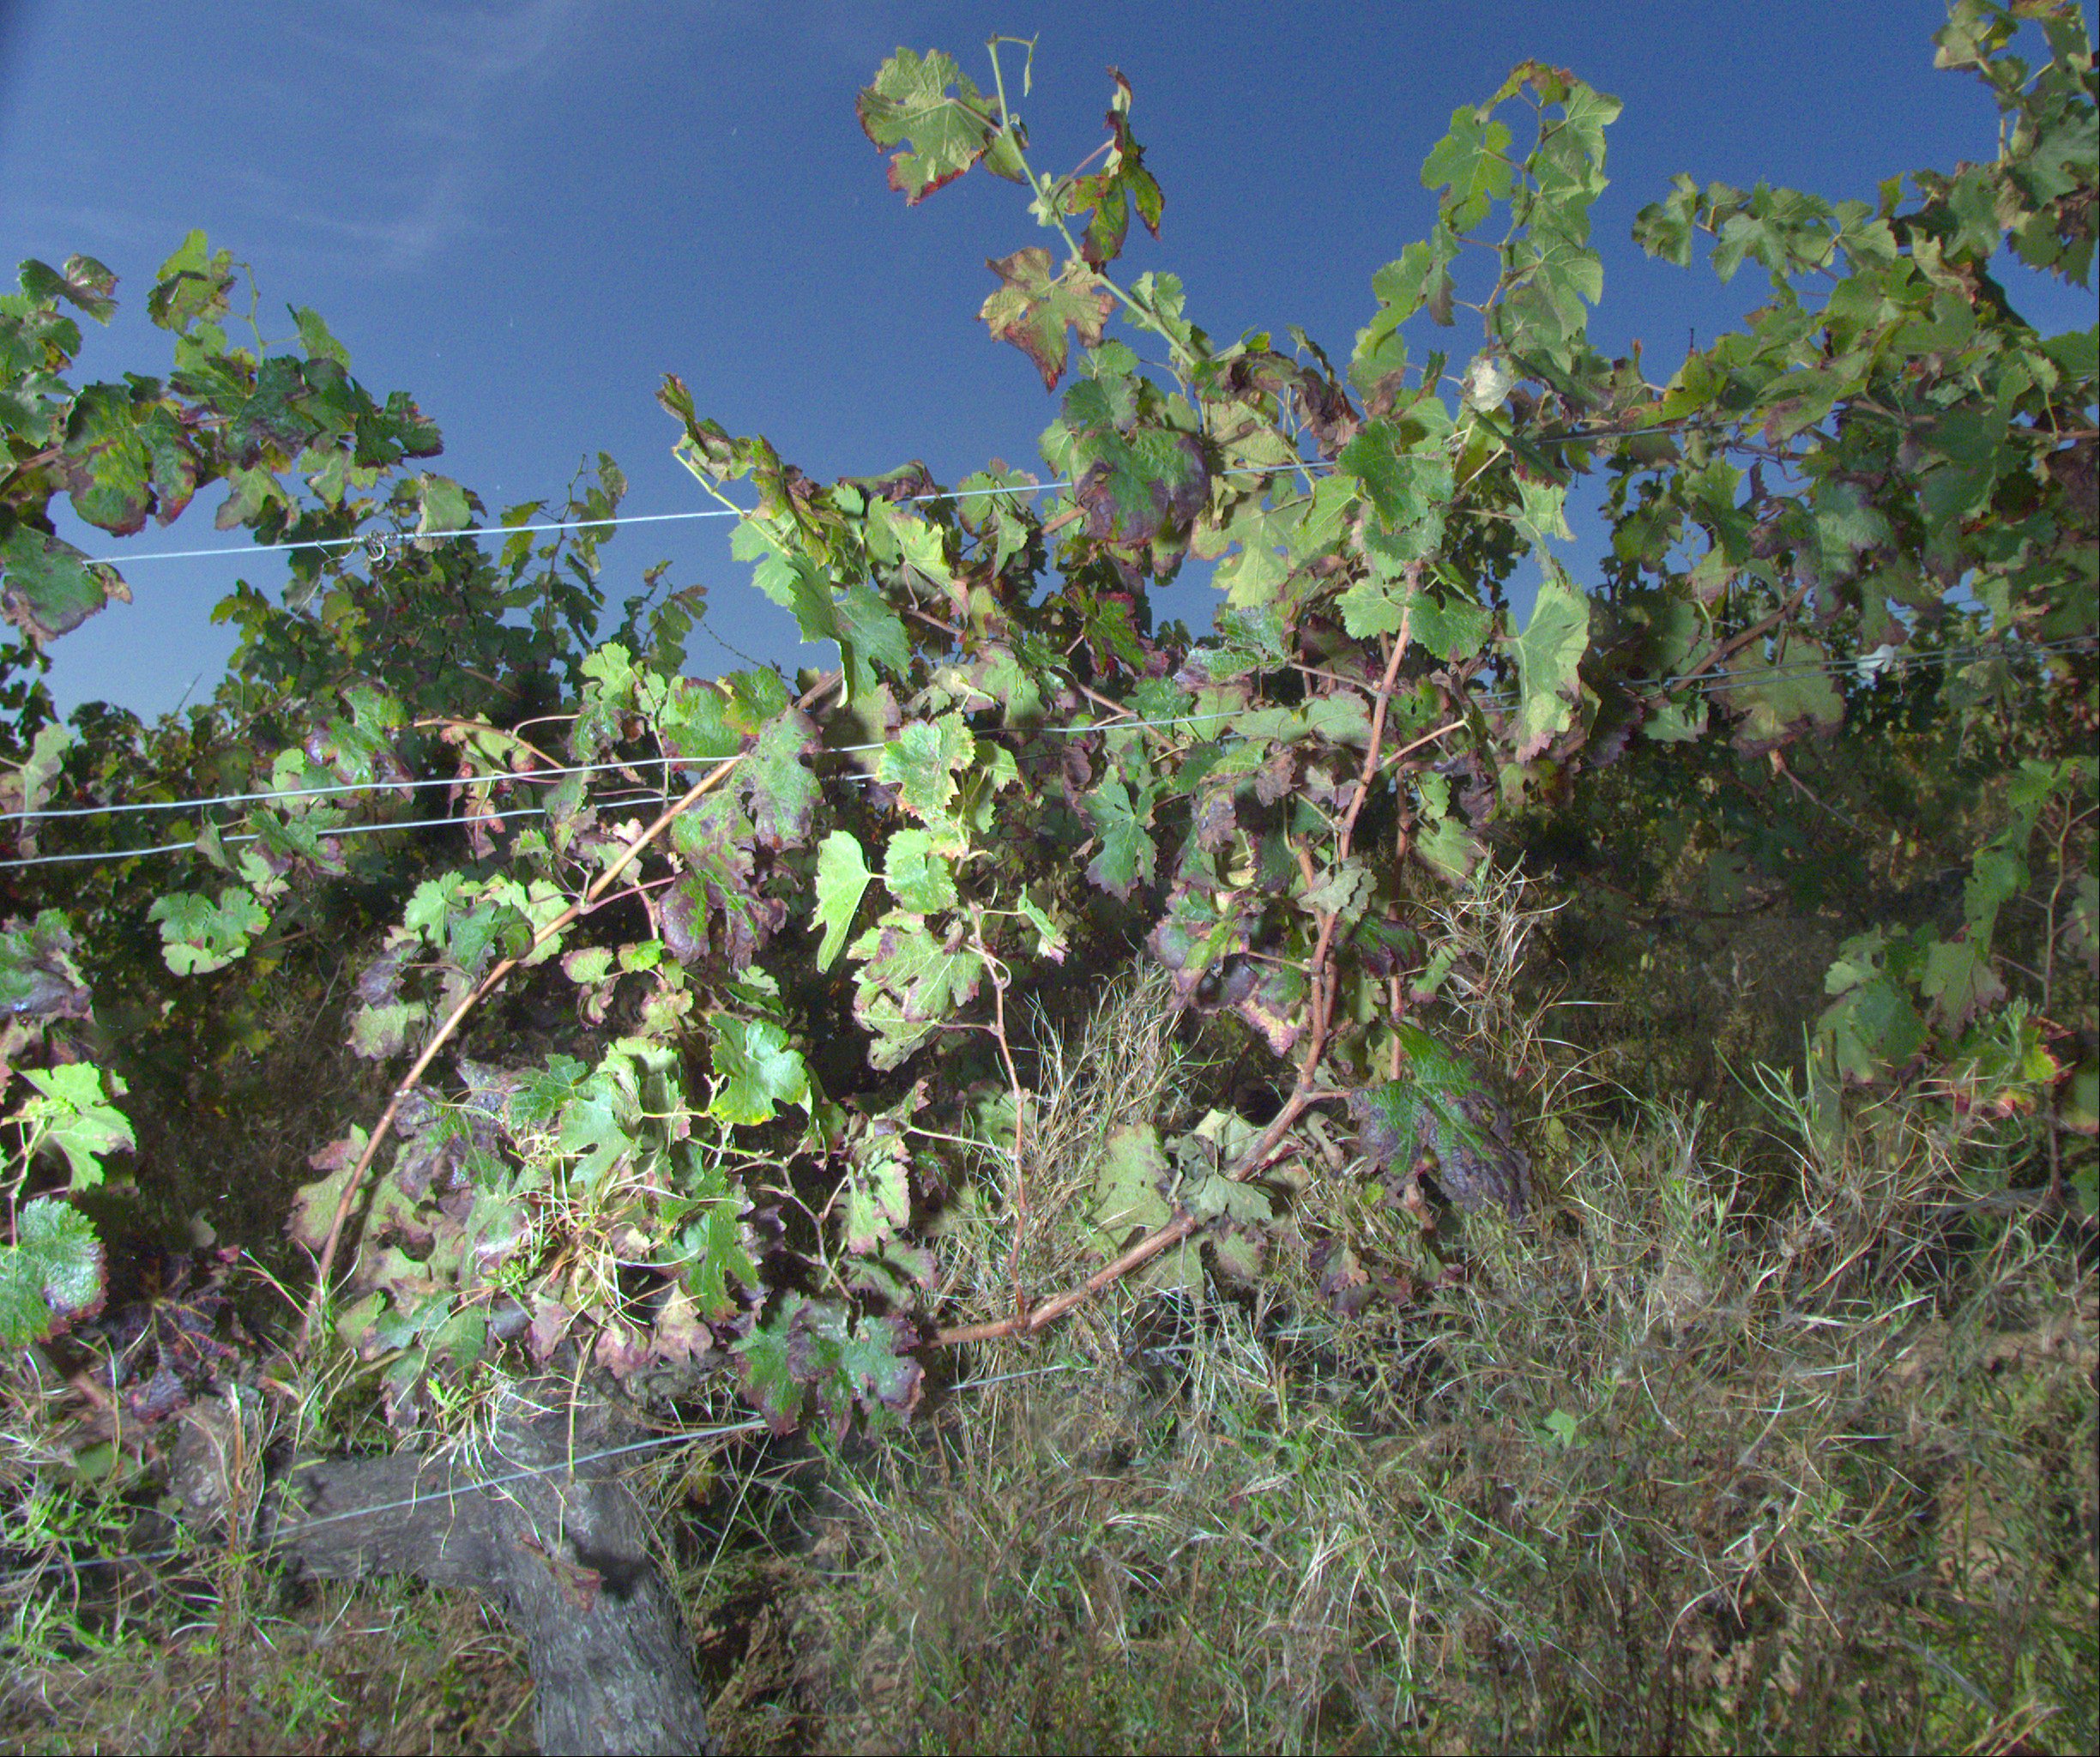
Grape variety: cabernet-sauvignon
Disease: confounding disease (conf)